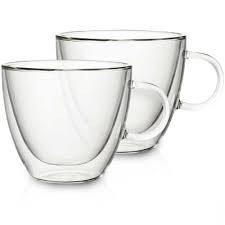
Waste category: glass